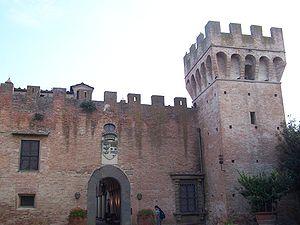
Cette liste, non exhaustive, répertorie les principaux châteaux en Italie métropolitaine et d'outre-mer. Les châteaux presents dans cette liste sont 493, sur un total de 935.